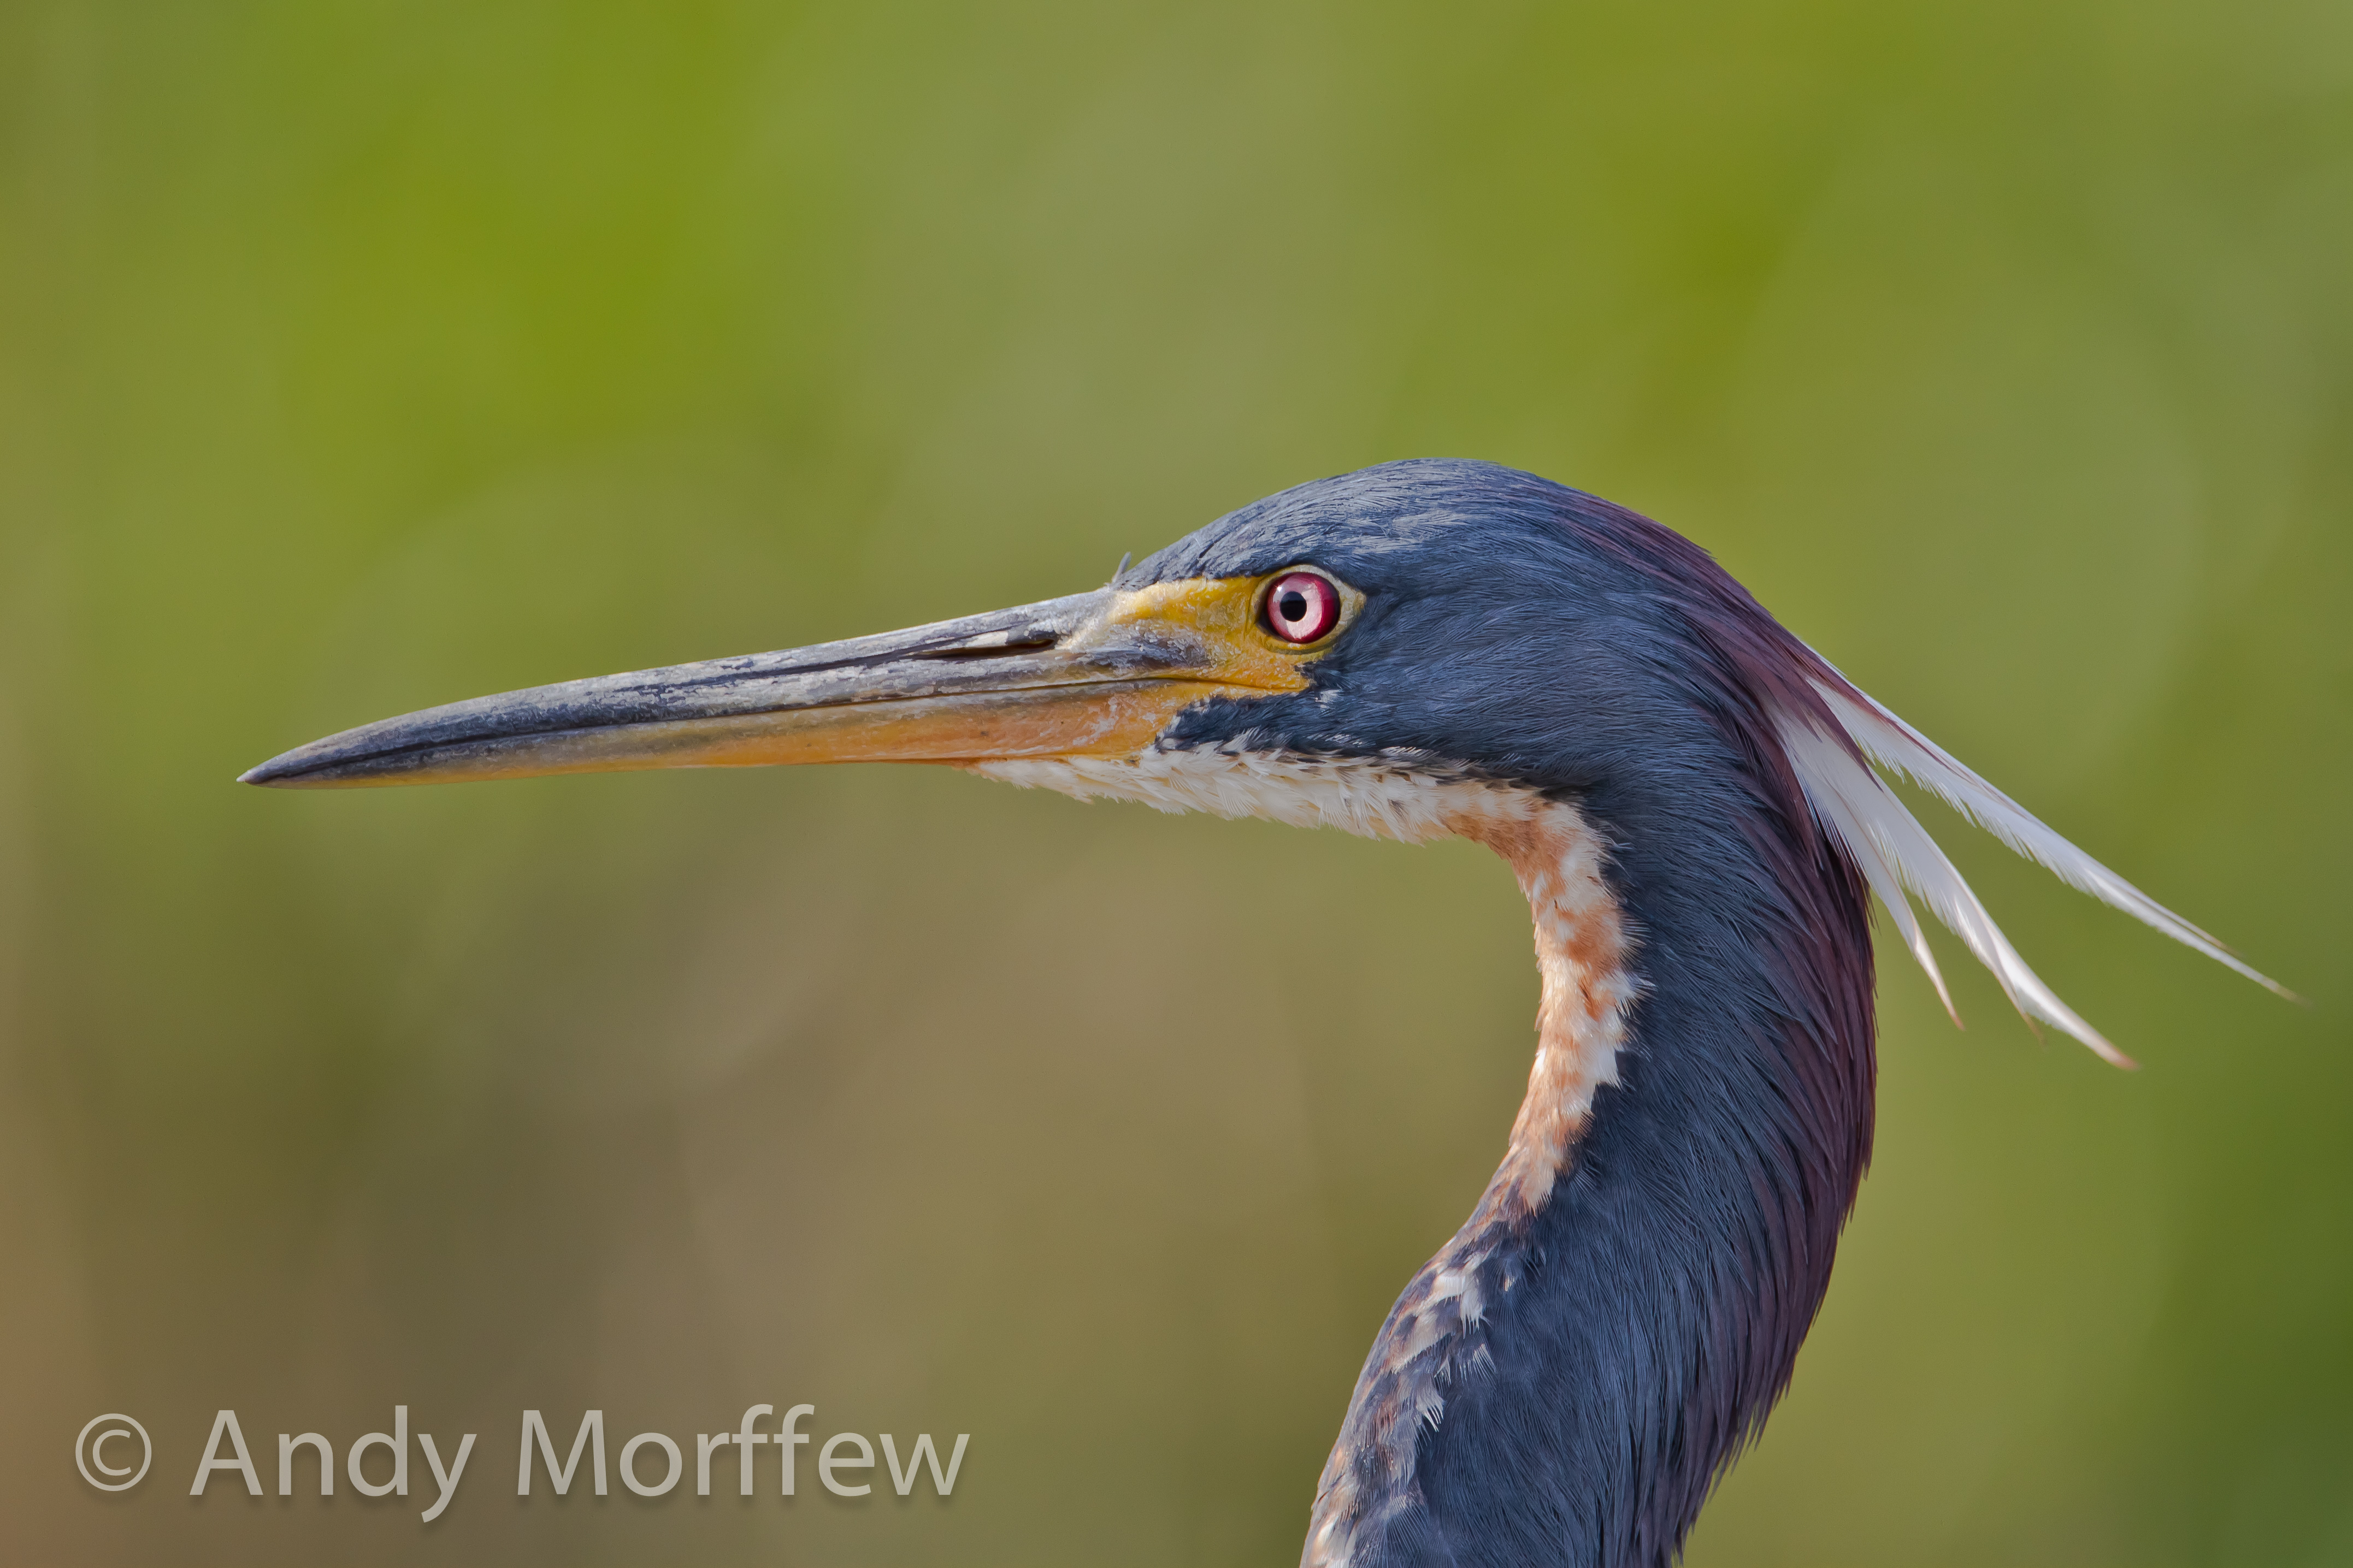
bird, wing, wildlife, beak, fauna, close up, vertebrate, birdperfect, heron, florida, pelecaniformes, andymorffew, morffew, naturethroughthelens, naples, tricoloredheron, specanimal, lely, avianexcellence, supershot, coraciiformes, green heron